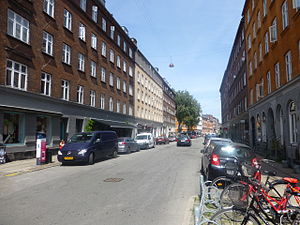
Ravnsborggade
Ravnsborggade
Ravnsborggade er en gade på Indre Nørrebro i København, tæt på søerne og Dronning Louises Bro. Gaden løber parallelt med Sortedam Dossering mellem Nørrebrogade og Sankt Hans Gade.